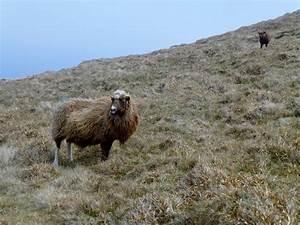
sheep